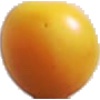
Label: Cherry Wax Yellow 1